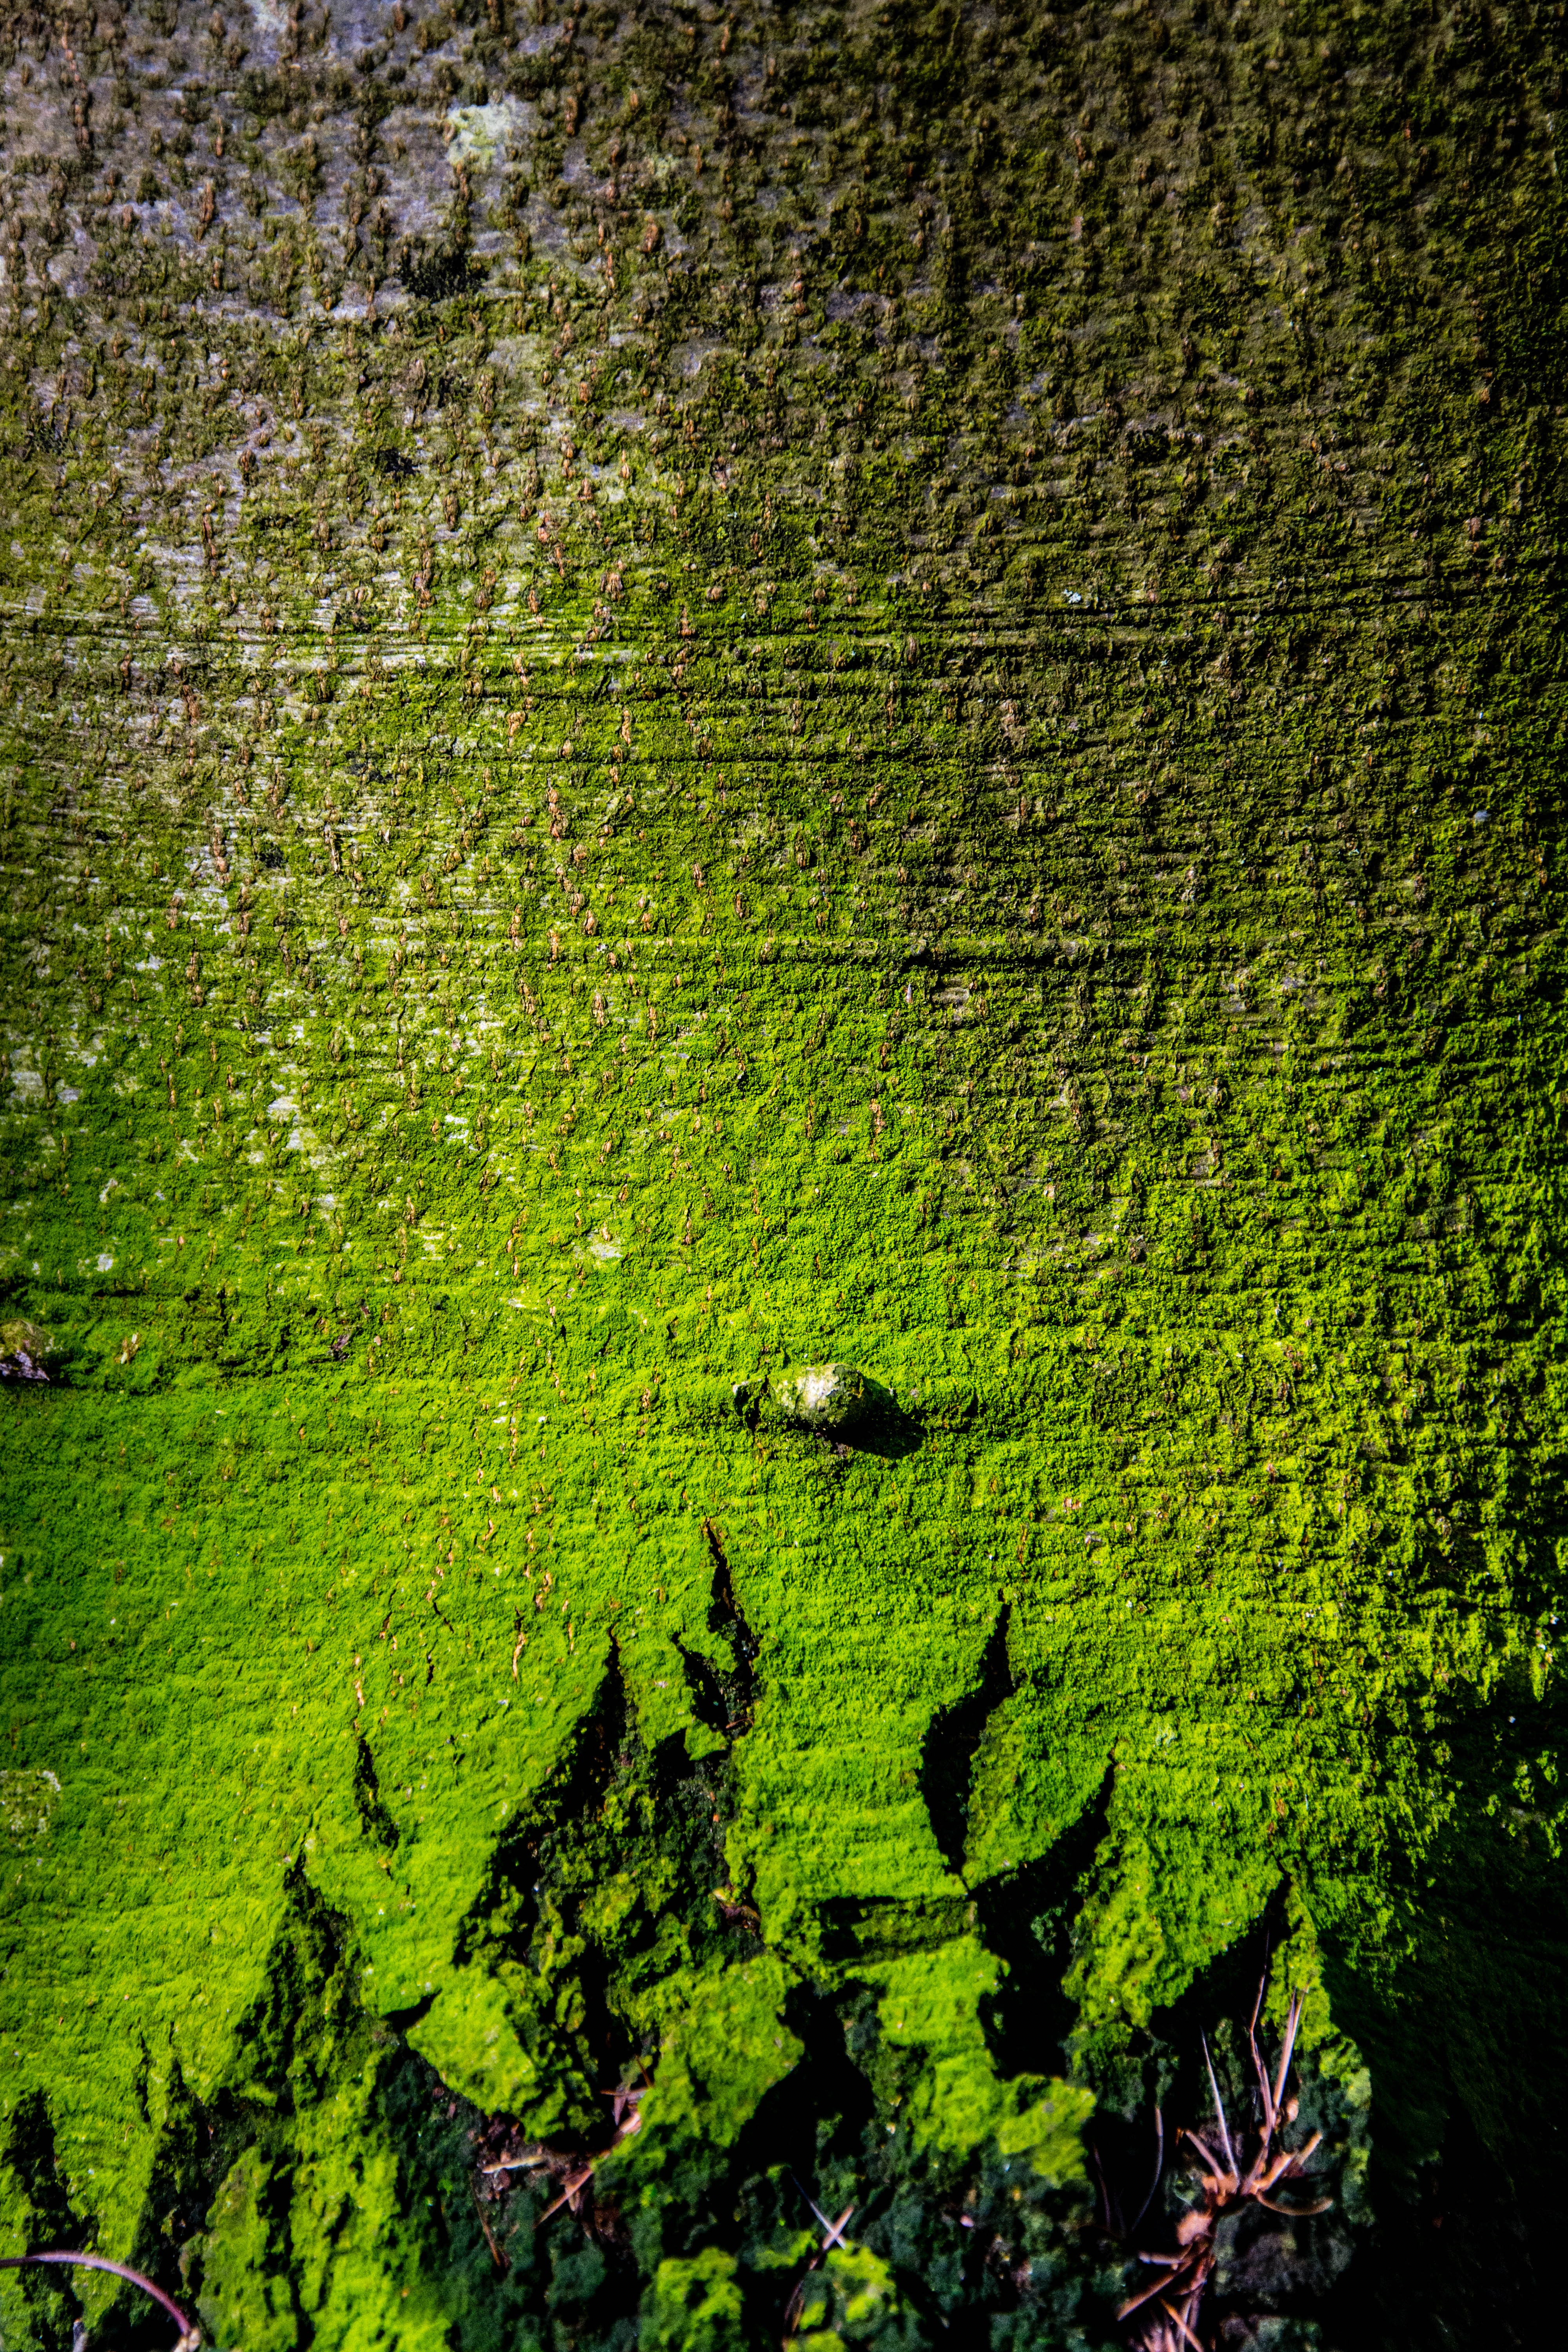
tree, nature, forest, grass, plant, sunlight, texture, leaf, flower, moss, green, reflection, jungle, autumn, soil, botany, flora, vegetation, rainforest, woodland, habitat, the bark of the tree, natural environment, woody plant